Atlantic City Expressway

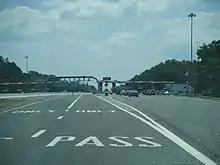
Egg Harbor mainline toll plaza

The expressway crosses into Hammonton in Atlantic County. Continuing to the southeast, it passes over the Beesleys Point Secondary railroad line operated by the Cape May Seashore Lines railroad before it encounters Route 54 at a partial cloverleaf interchange. It enters Hamilton Township and passes under Weymouth Road (CR 559). The lanes of the Atlantic City Expressway in both directions split for the Frank S. Farley Service Plaza, which is located in the median of the expressway and accessible from both directions. Named for New Jersey State Senator Frank S. Farley and run by Applegreen, it has a building containing multiple fast-food restaurants, a Sunoco gas station, a mini-mart and gift shop with New Jersey Lottery sales, a seasonal farm market, an ATM, tourist information, and an electric vehicle charging station. The service plaza is also the site of the South Jersey Transportation Authority administrative offices and a New Jersey State Police barracks. Past the service plaza, the Atlantic City Expressway meets the mainline Egg Harbor Toll Plaza. It then features a partial cloverleaf interchange with Route 50, with the westbound exit and eastbound entrance being E-ZPass only. It meets Leipzig Avenue (CR 670), with another partial interchange featuring an eastbound off-ramp and a westbound on-ramp. Next, it has an eastbound exit and westbound entrance for Wrangleboro Road (CR 575), which provides access to Black Horse Pike (US 40/US 322) and the Hamilton Mall near Mays Landing. To and from the east, a ramp runs from the Atlantic City Expressway to the US 40/US 322 split.